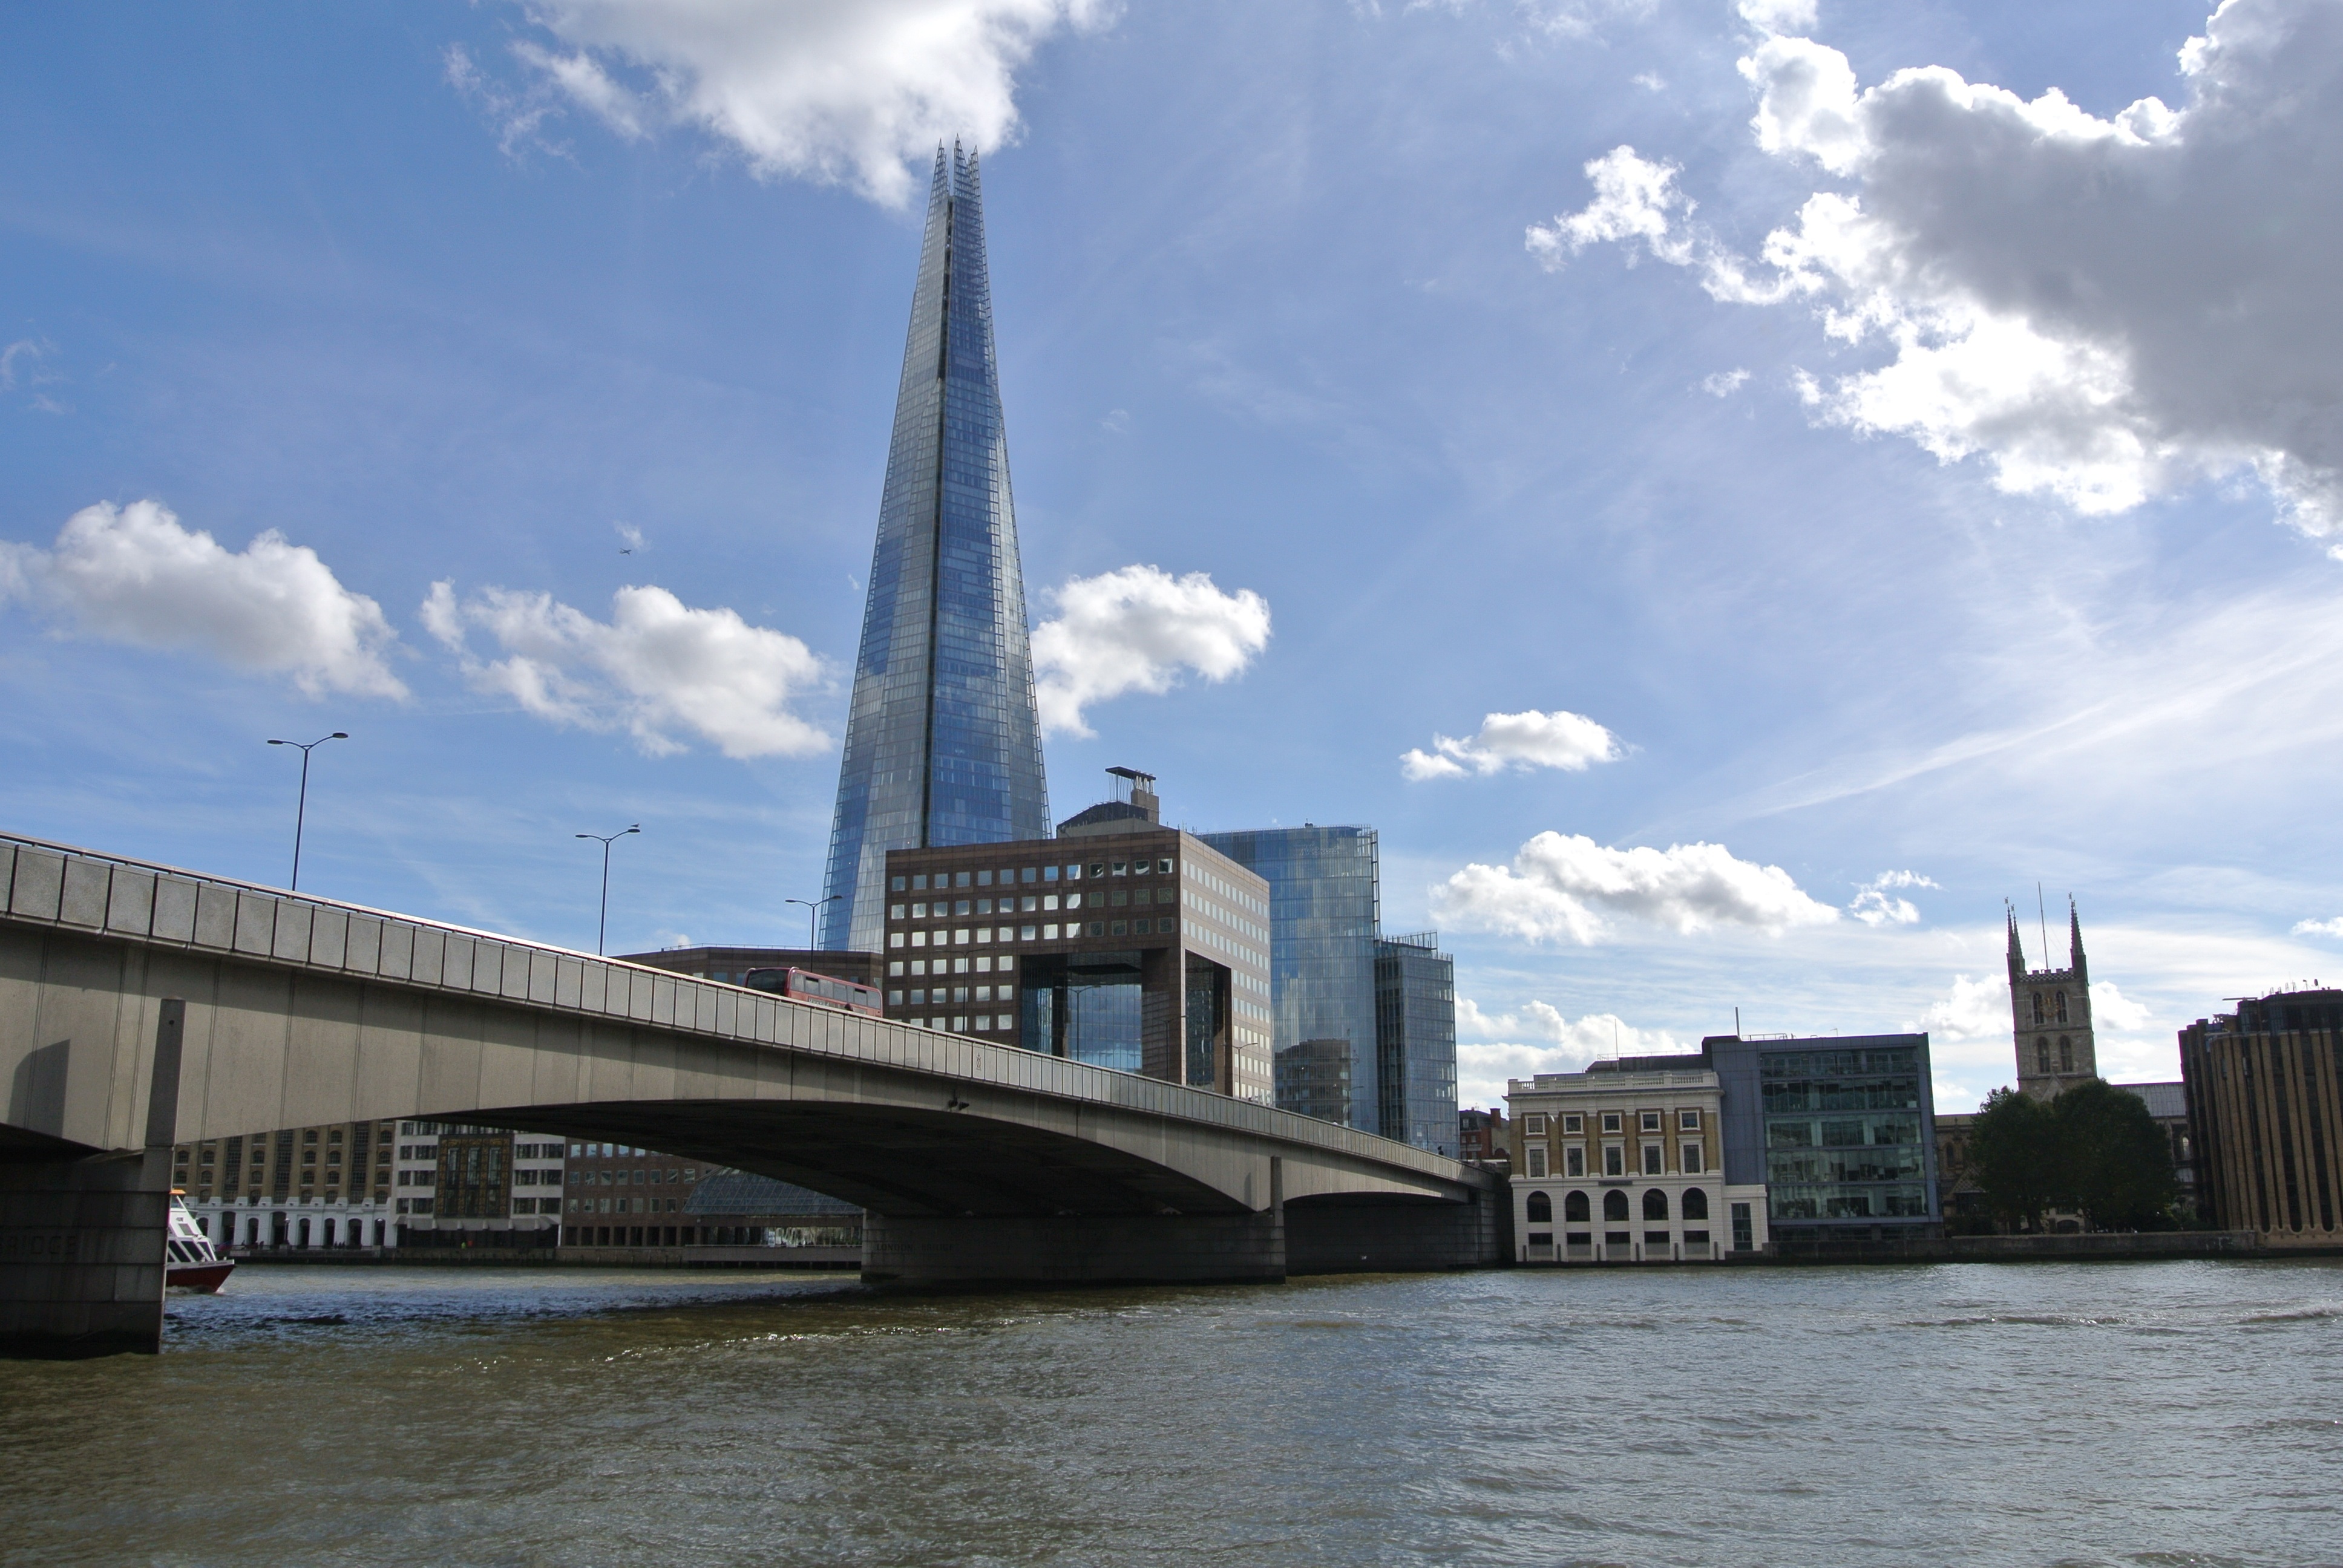
architecture, bridge, skyline, city, skyscraper, river, monument, cityscape, downtown, landmark, waterway, london, shard, cable stayed bridge